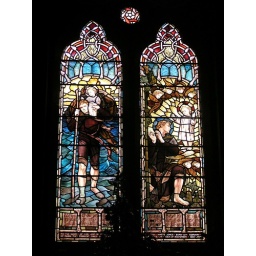
Stained glass window (1891) by Christopher Whall at St Seiriol, Penmaenmawr